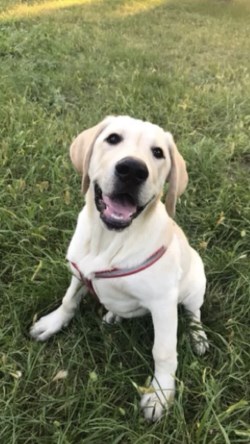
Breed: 3580-n000122-Labrador_retriever